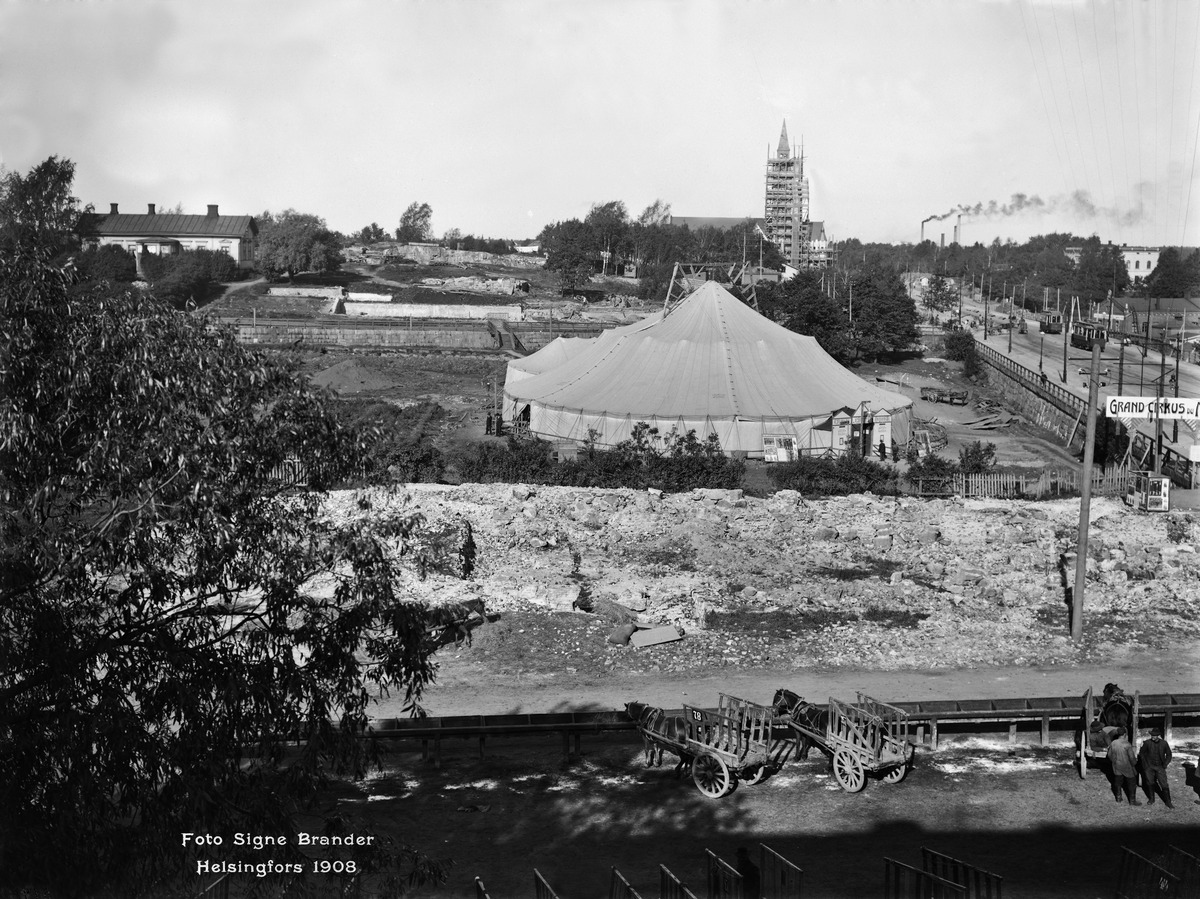
Sirkusteltta Arkadian huvila-alueella Läntisen Viertotien varrella (nykyinen Mannerheimintie 26-28)
sisällön kuvaus: Sirkusteltta Arkadian huvila-alueella Läntisen Viertotien varrella (nykyinen Mannerheimintie 26-28).  Etualalla puretun Arkadiateatterin jäänteet.  Taustalla Kansallismuseon rakennustyömaa. mustavalkoinen
Kuvaaja: Brander, Signe, valokuvaaja
Ajankohta: kuvausaika 1908
Paikka: Suomi, Uusimaa, Helsinki, Töölö Helsinki, Etu-Töölö Helsinki, Mannerheimintie 26 - 28
Aiheet: rakentaminen, purkaminen, sirkukset, tivolit, raitiotiet, raitiovaunut, savupiiput, hevosajoneuvot